Edmond Leclère

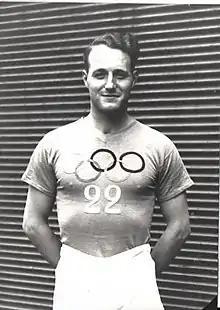
Edmond Leclère

Edmond Leclère (25 January 1912 – 24 March 1986) was a French basketball player. He competed in the men's tournament at the 1936 Summer Olympics.